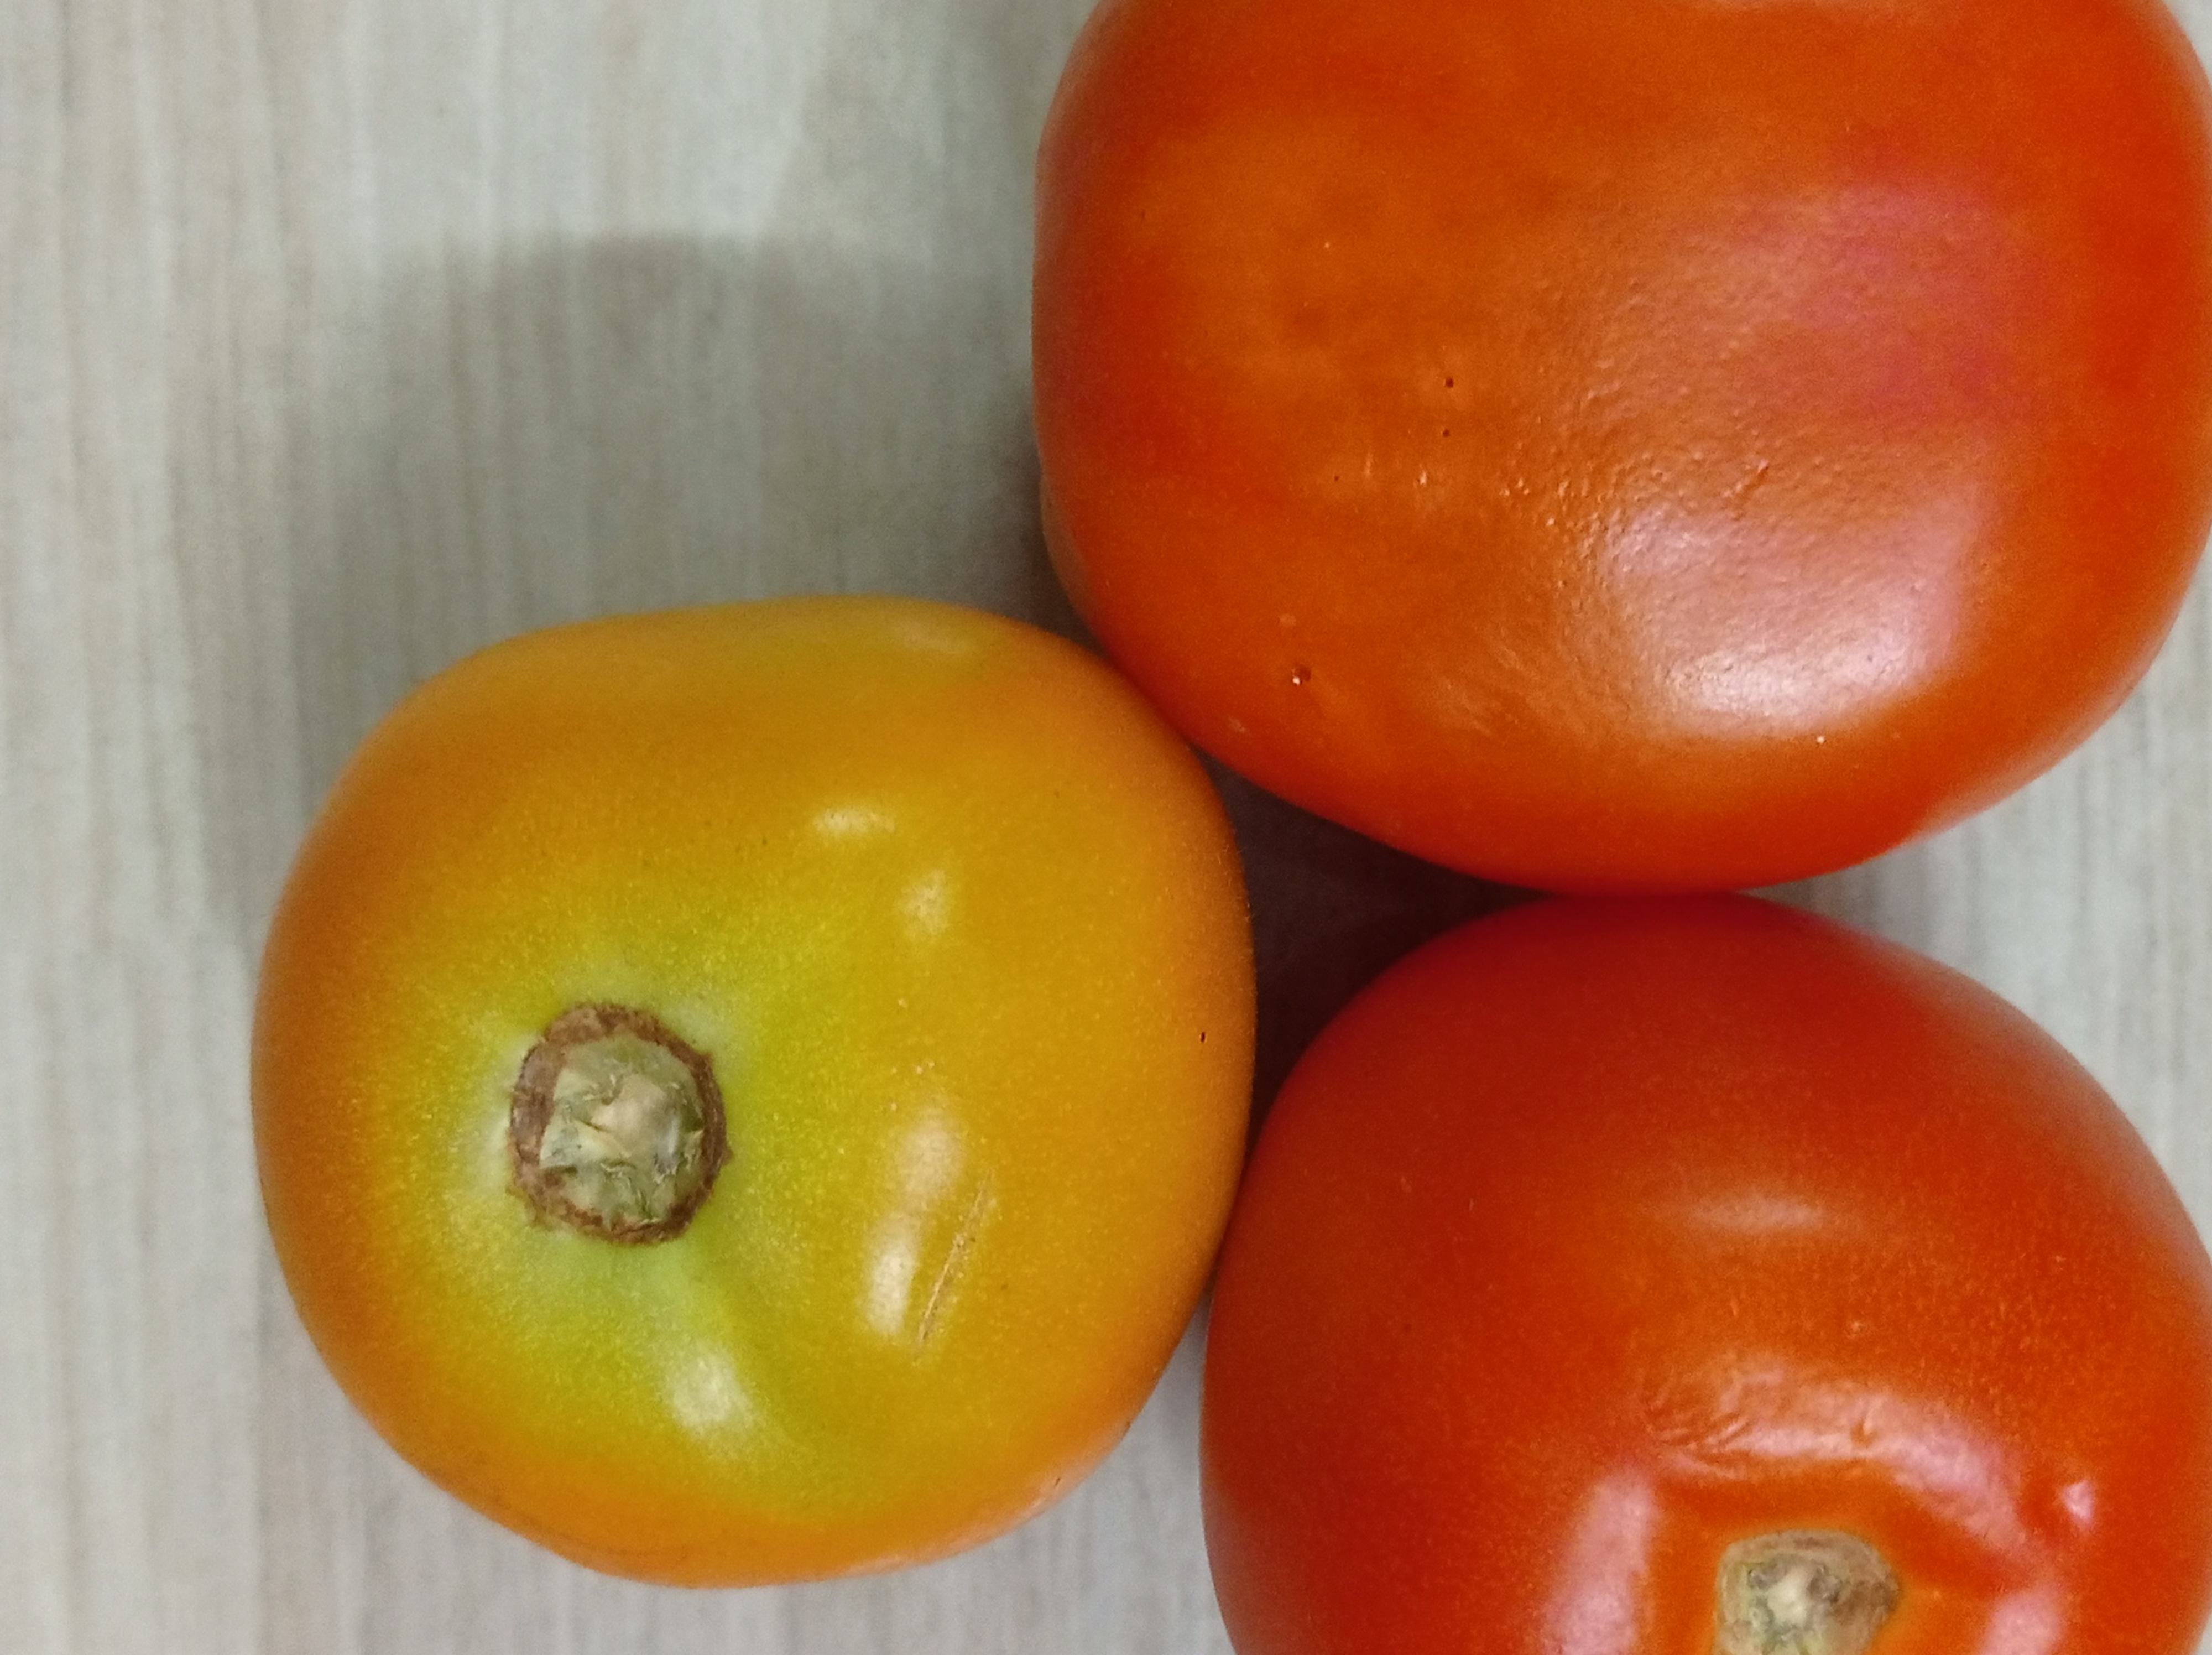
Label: Fresh